Liz Fraser

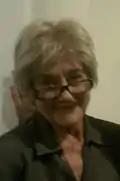
Fraser in 2015

Fraser married Peter Yonwin, a travelling salesman, in November 1958, but the marriage soon broke down and they were divorced. She married her second husband, Bill Hitchcock, a TV director, in January 1965 at Harrow Register Office. They agreed not to work together, but this changed in 1972 when she appeared in the Rodney Bewes sitcom "Albert!", which Hitchcock co-directed, and again later in the same year, when she acted in "Turnbull's Finest Half-Hour", a comedy series starring Michael Bates and produced by Hitchcock. Hitchcock died from a pulmonary embolism in February 1974, at the age of 45. Fraser was diagnosed with breast cancer in 1978 and 1979, undergoing a lumpectomy the first time and having reconstructive surgery at the Marsden in 1979.